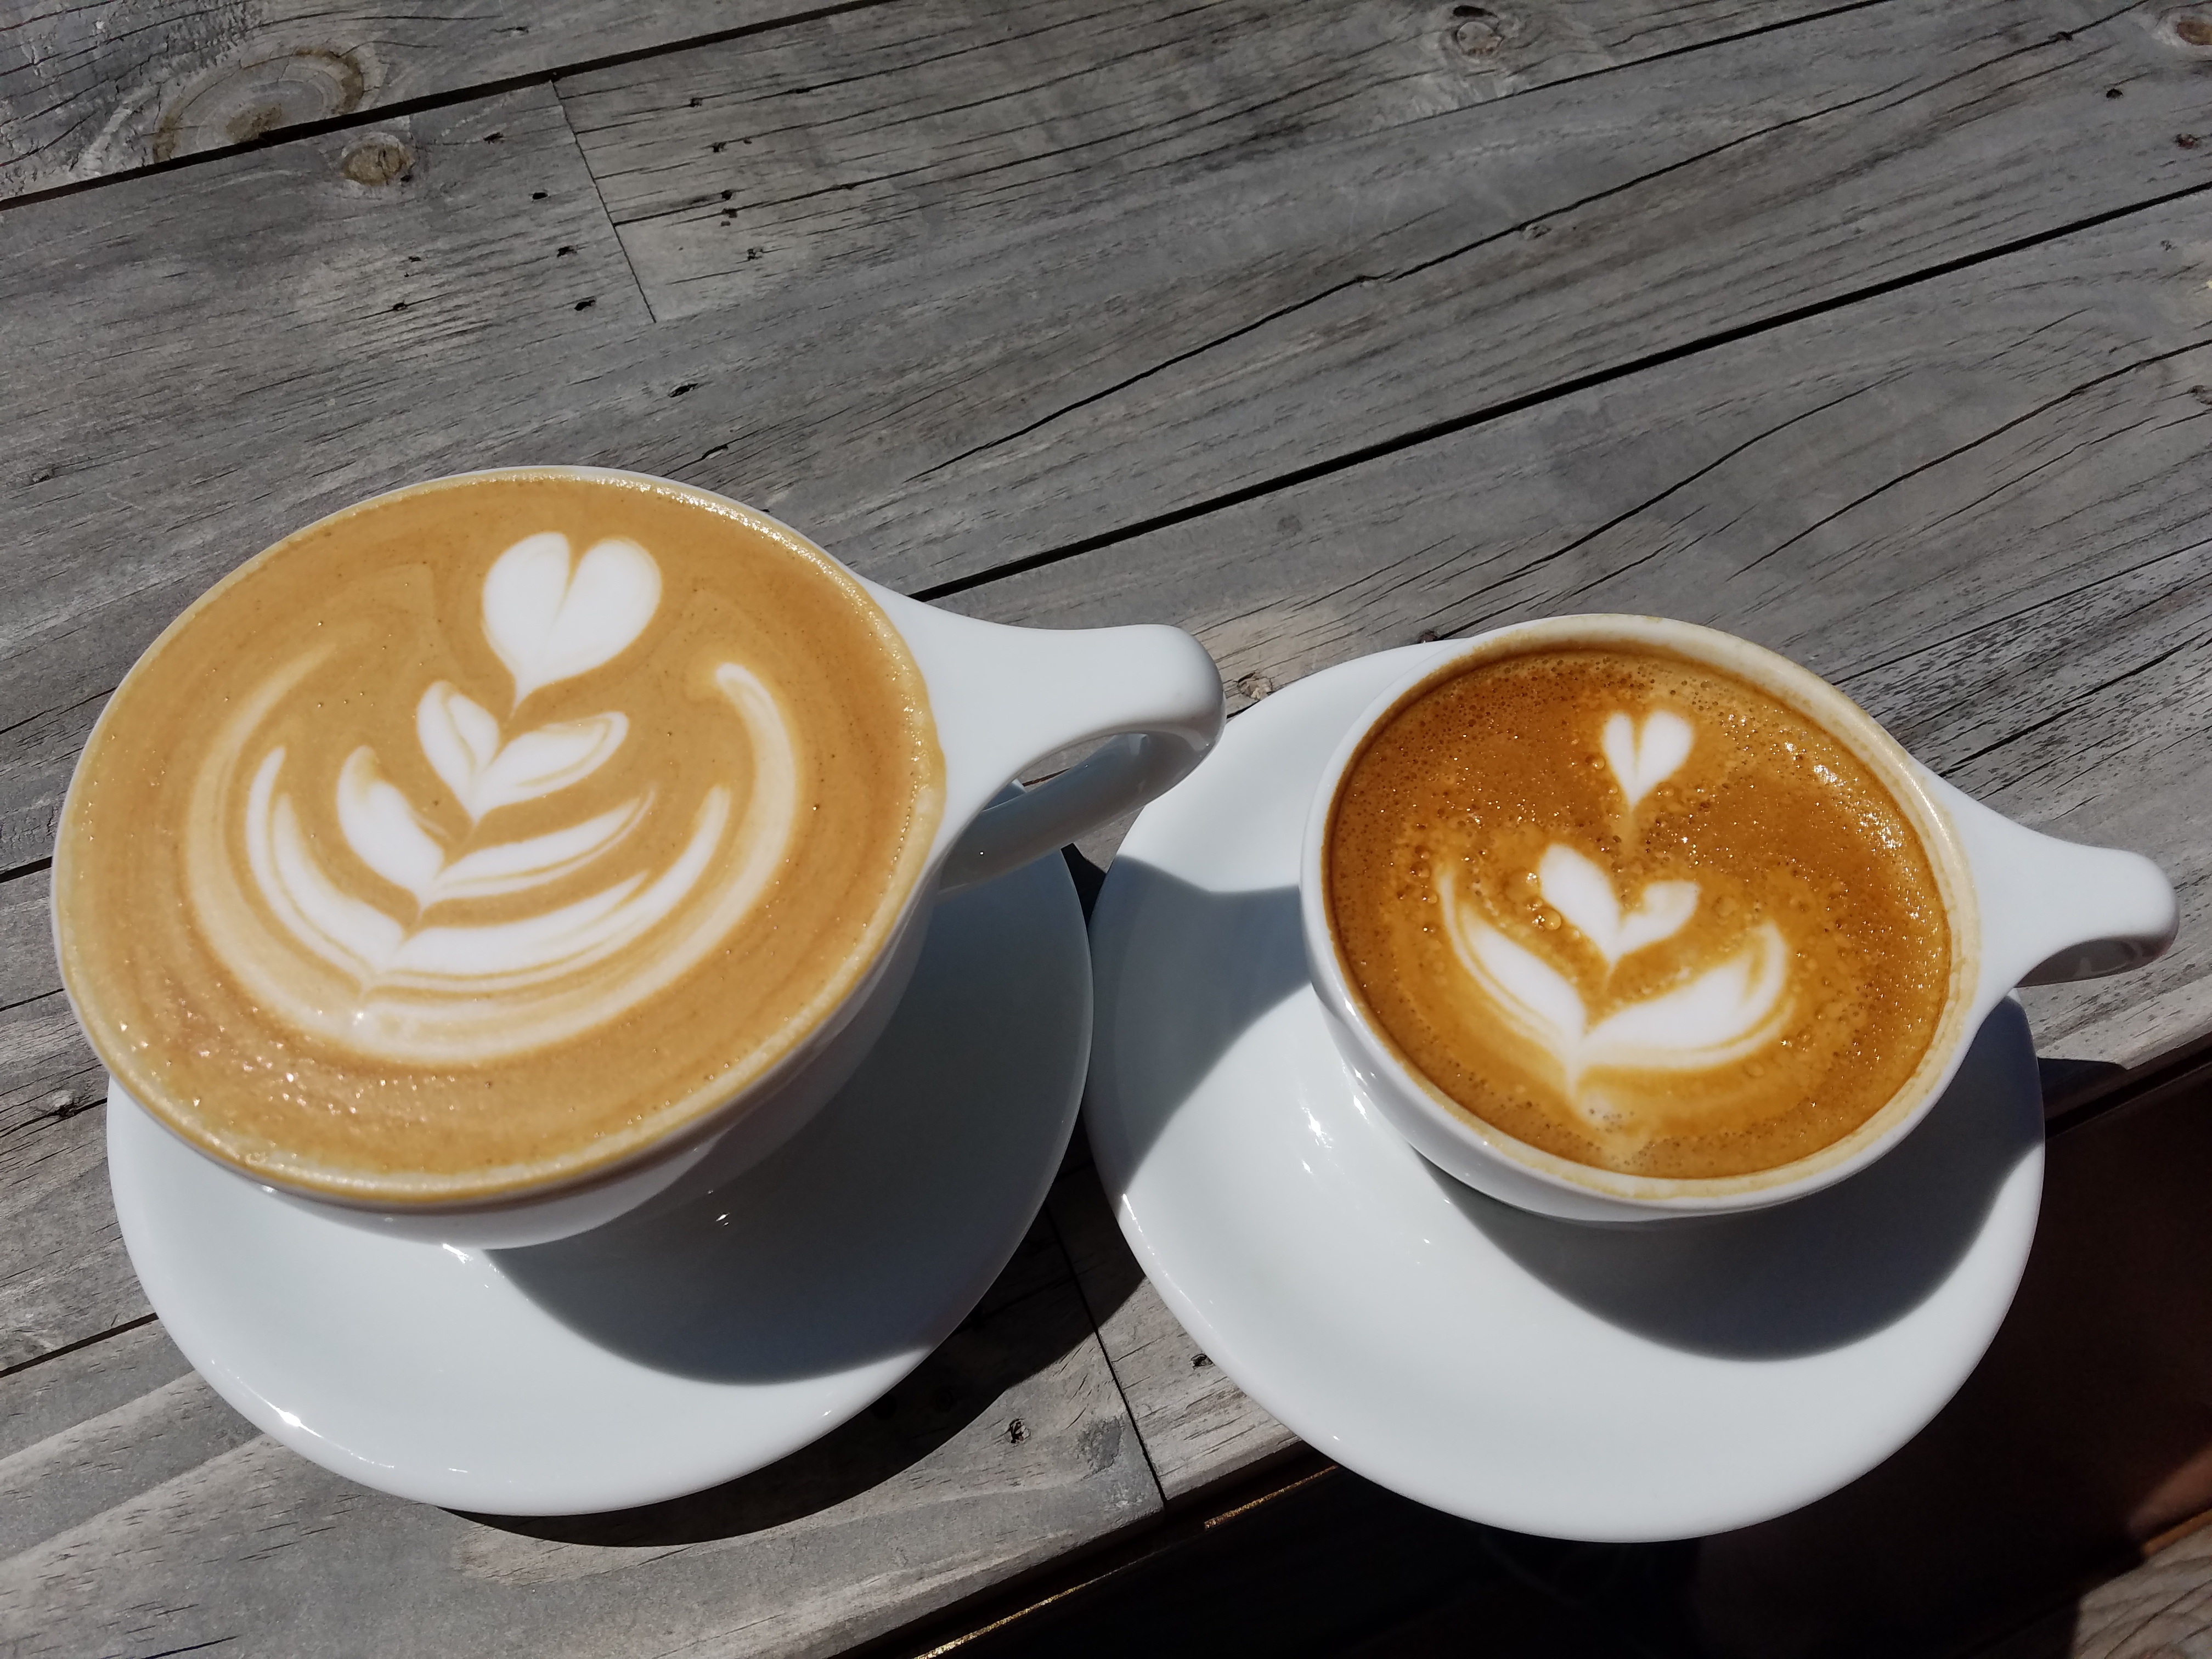
table, coffee, cup, latte, cappuccino, drink, breakfast, espresso, coffee cup, caffeine, flat white, caff macchiato, coffee milk, cafe au lait